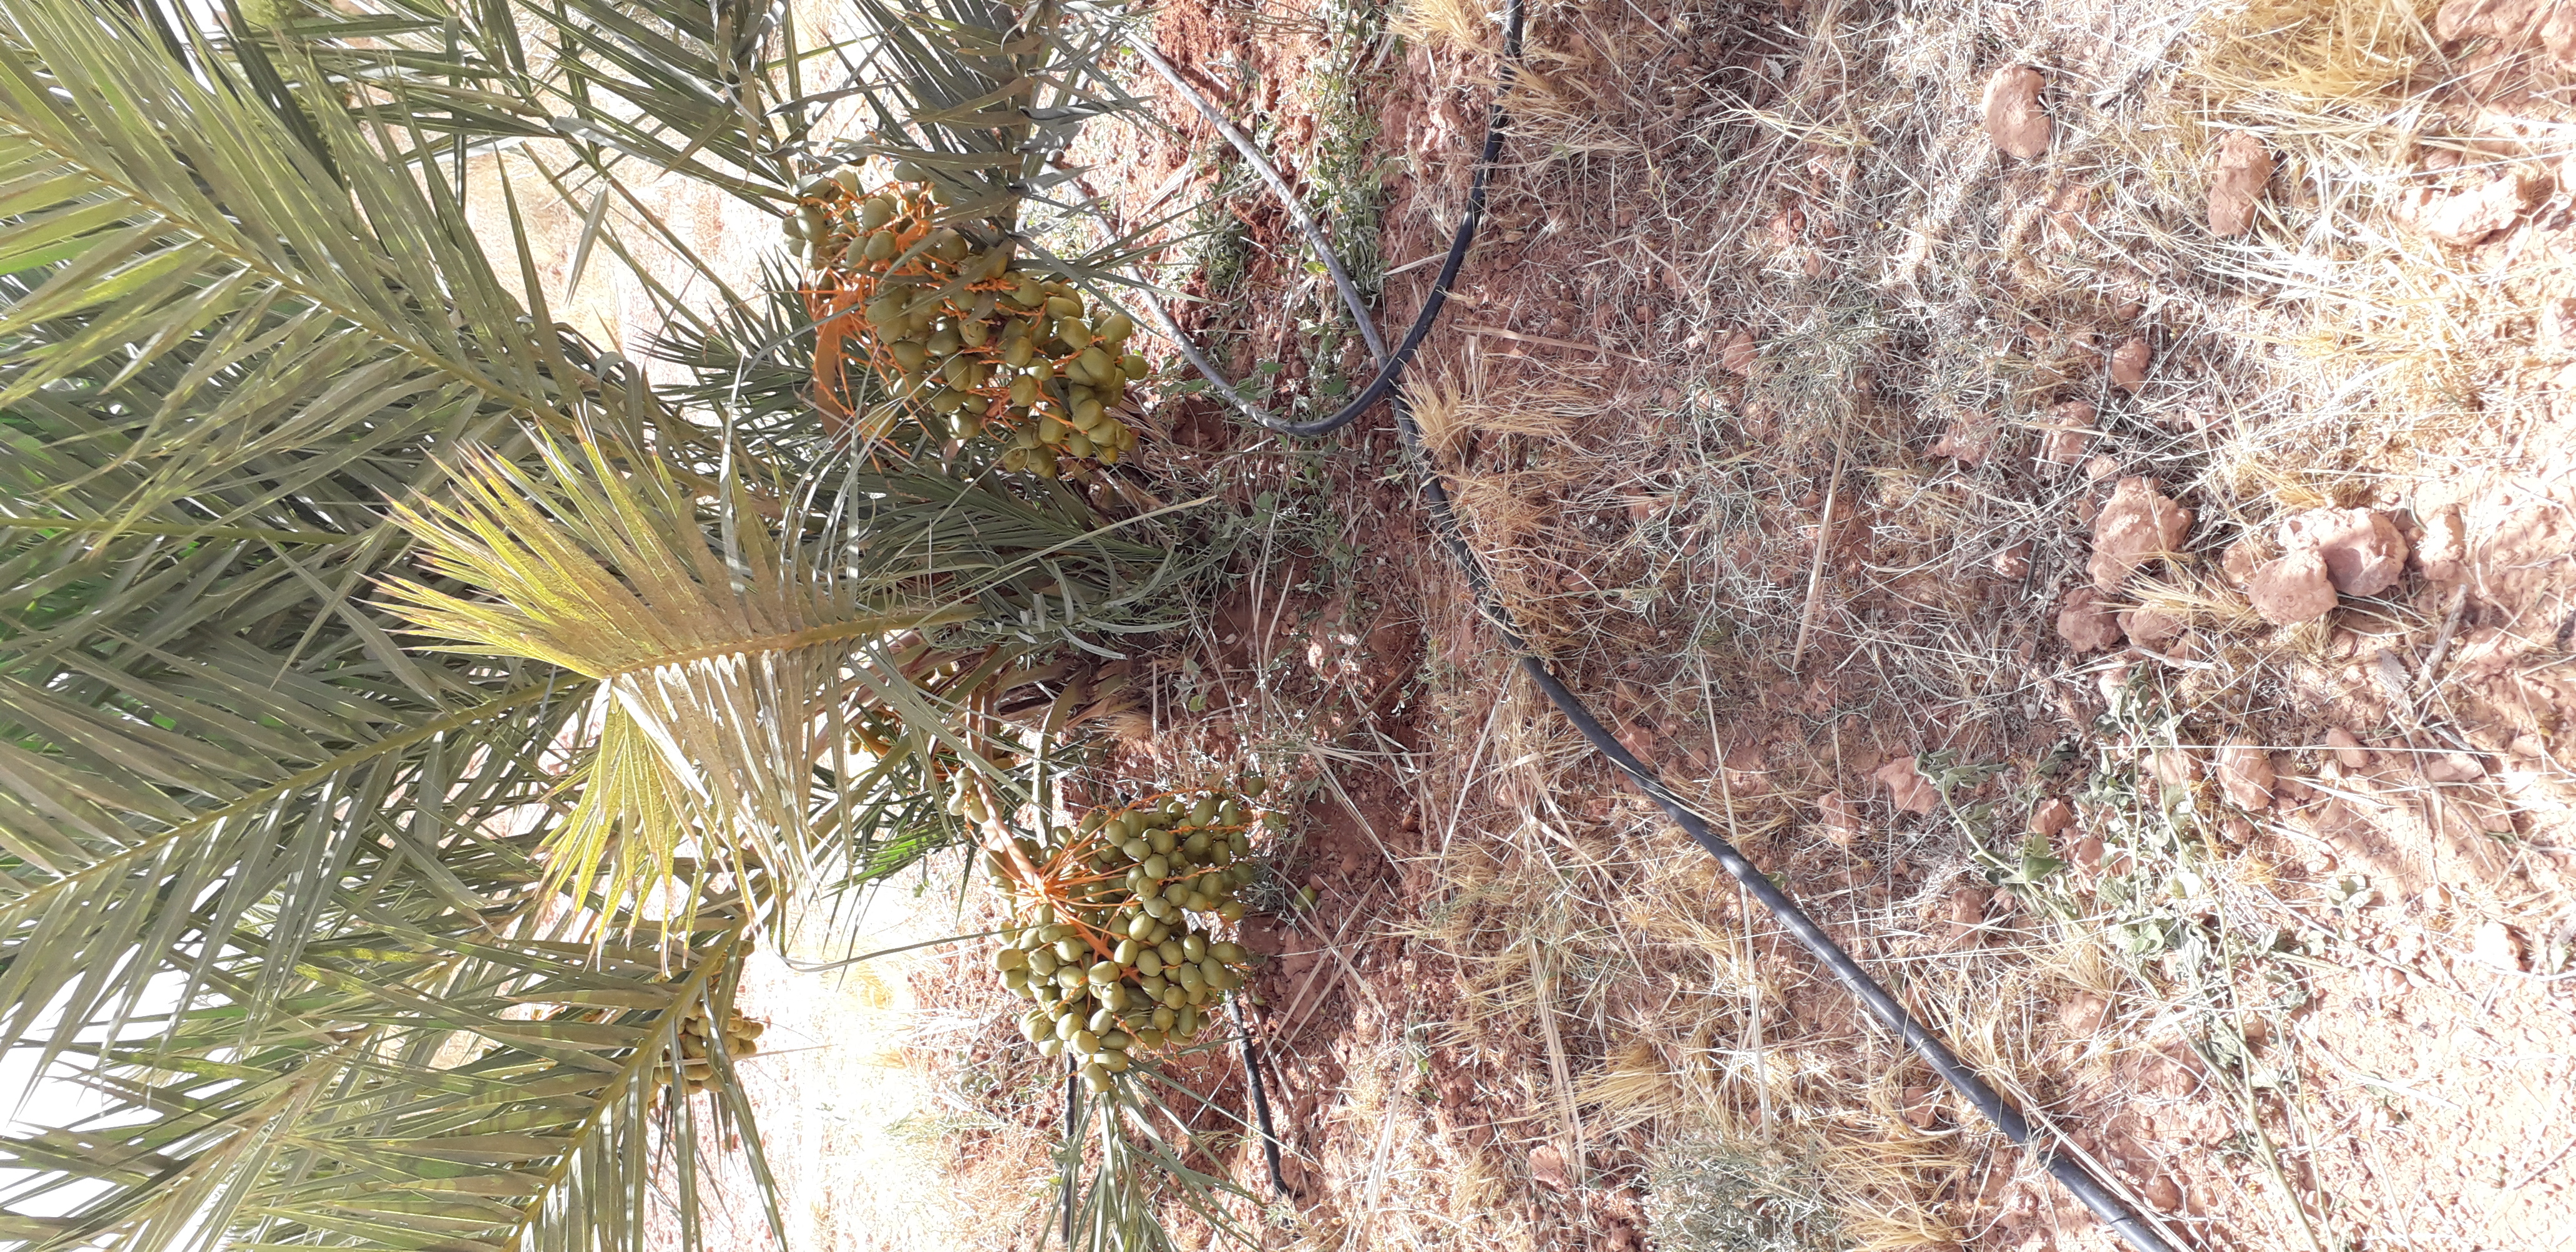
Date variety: Boufagous